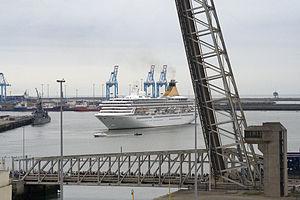
Zeebruges [ze.'bʁyʒ] est une localité située sur la côte belge appartenant à la ville de Bruges, dans la province de Flandre-Occidentale en Région flamande.
Le port de Bruges-Zeebruges est situé sur le littoral de la mer du Nord en Belgique. C'est un des ports les plus importants d'Europe.